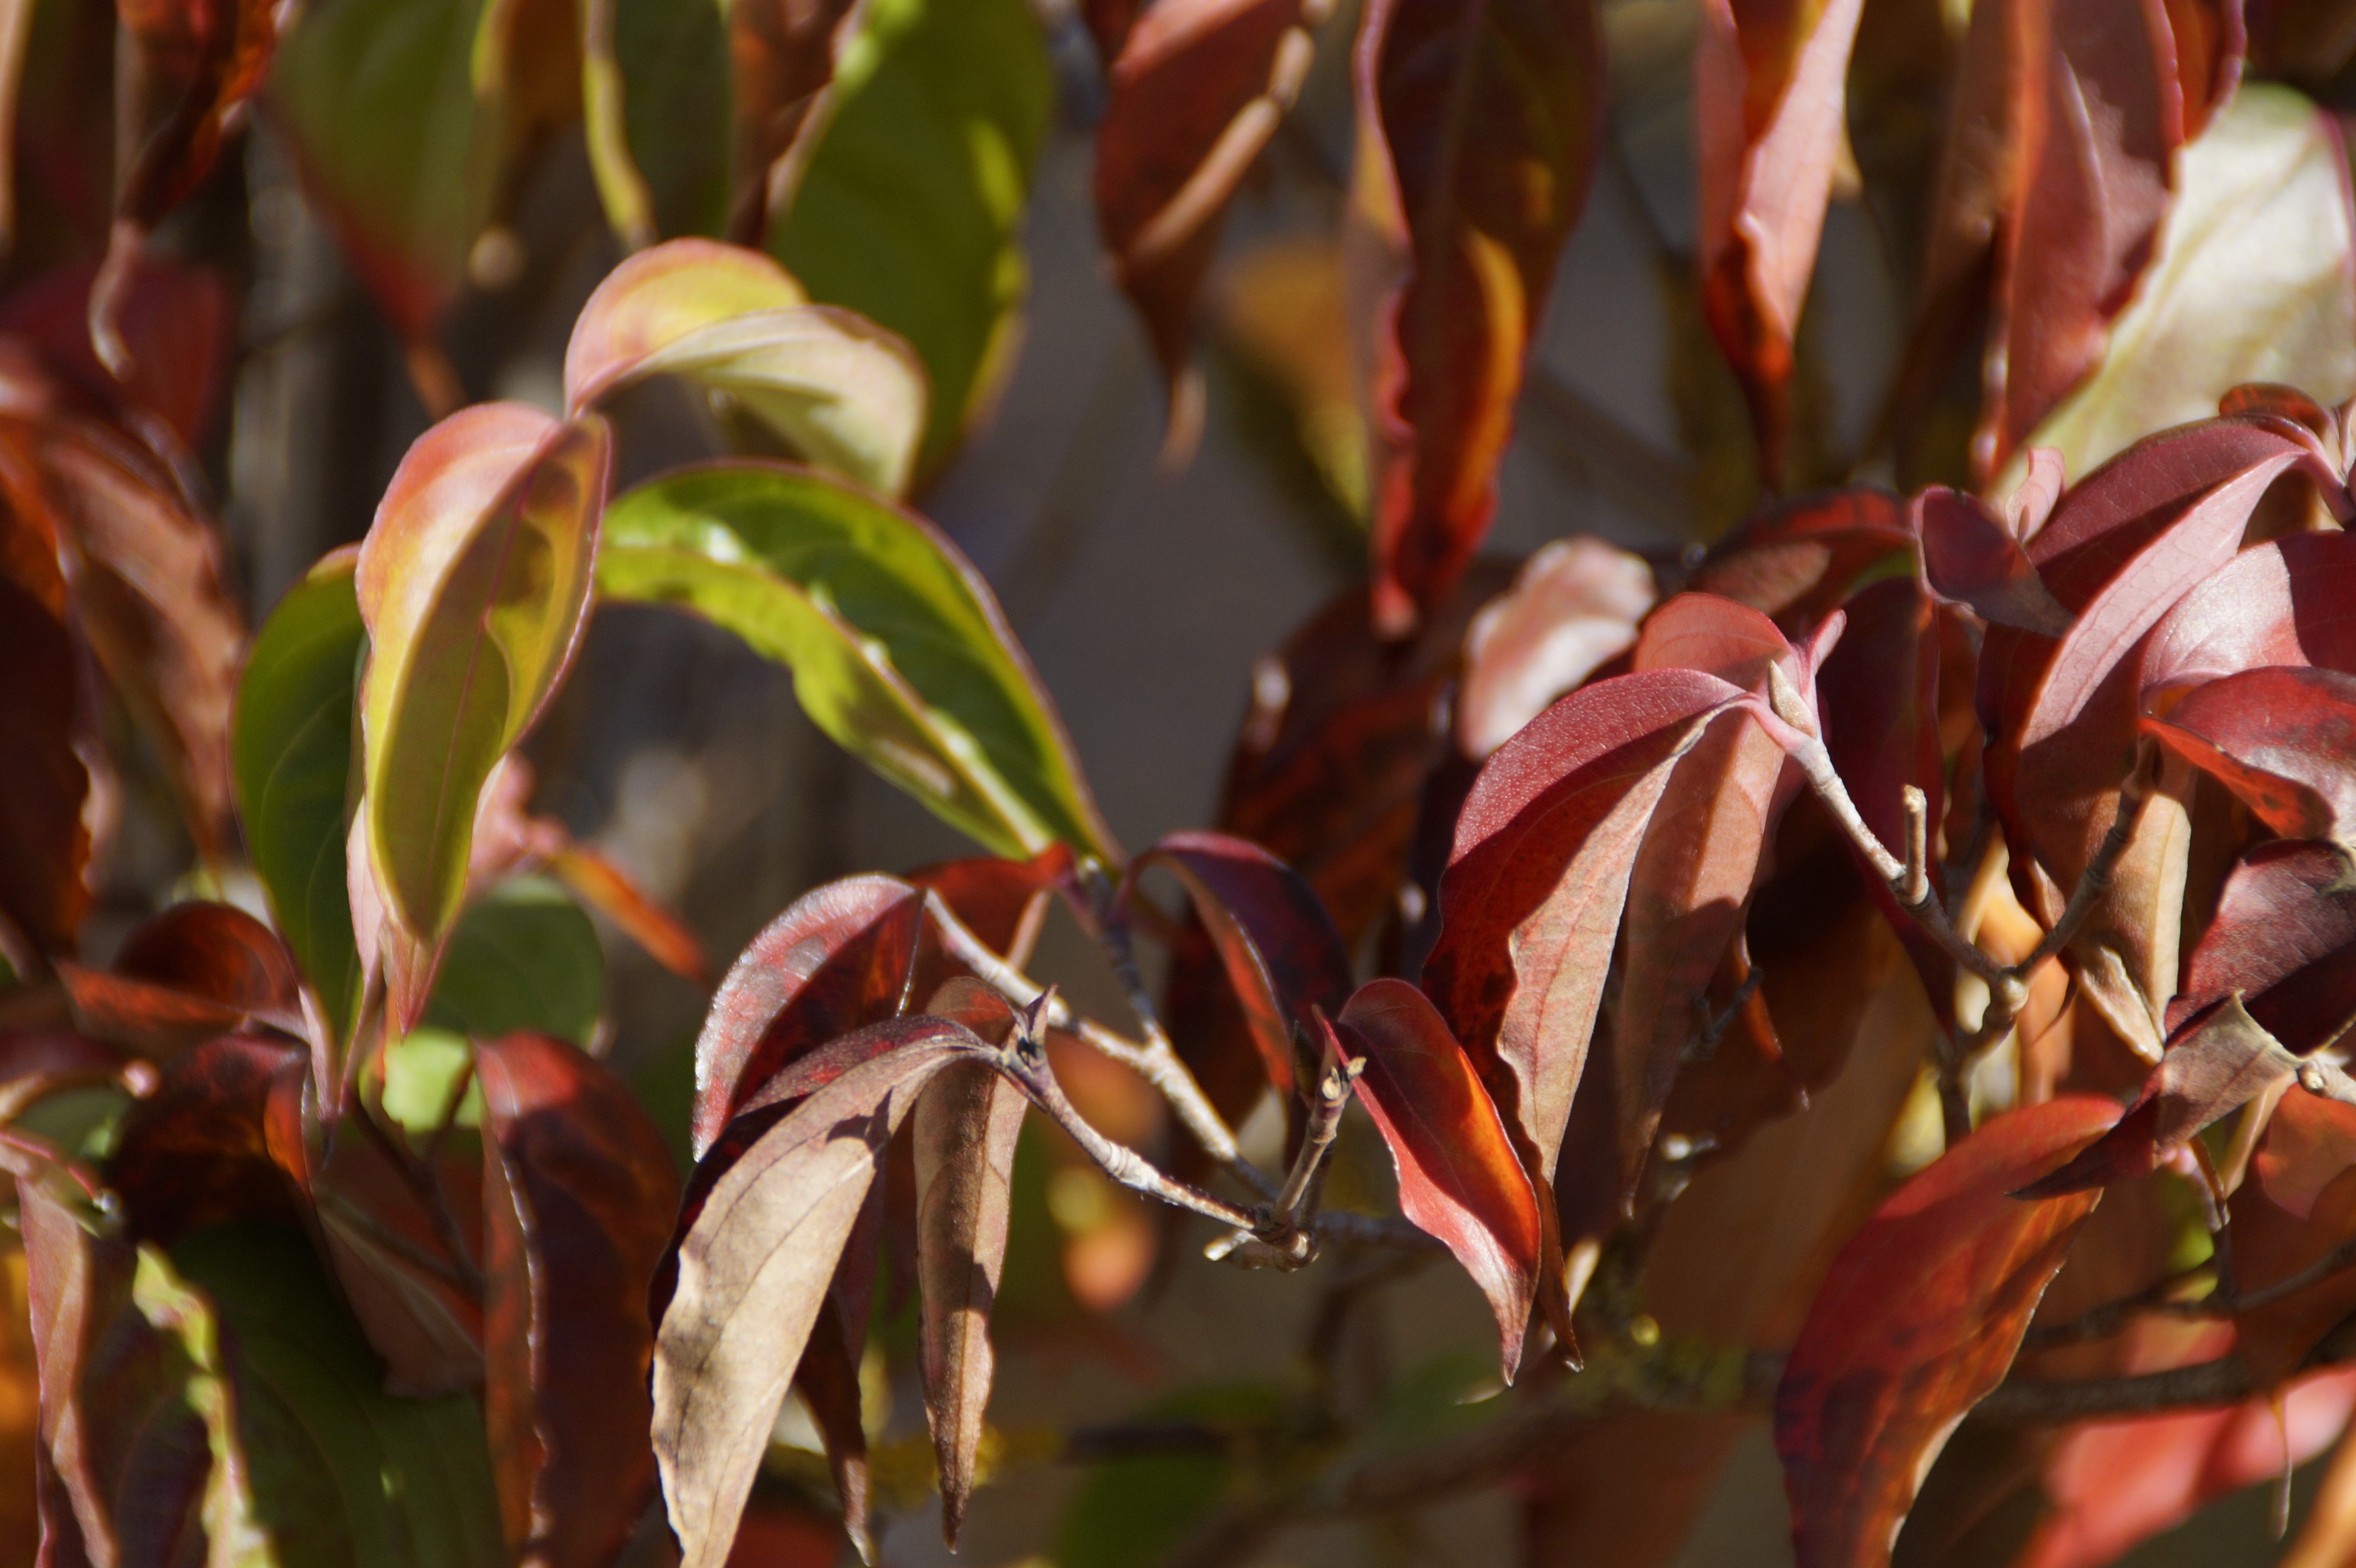
tree, branch, plant, leaf, flower, bush, foliage, autumn, botany, flora, season, leaves, shrub, ornamental shrub, fall foliage, fall leaves, autumn colours, colors of autumn, flowering plant, woody plant, land plant